Yugoslavia men's national handball team

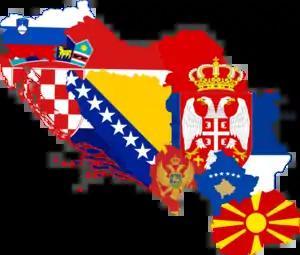

Yugoslavia played its first international small handball match in 1956 at the Tashmaidan Stadium in Belgrade against Sweden, the current world champions at the time. A draw was reached 6:6, and due to cloud cover the match was declared invalid. Yugoslav handball began to rise in the early 1970s reaching its hight until 1990. At the time it was the most-winning handball team in the world, winning three medals at the Olympic Games, four at the World Championships, five at the Mediterranean Games, one at the Goodwill Games, three at the World Handball Cups and two at the Handball Super Leagues. The biggest successes are the gold medals at the 1972 and 1984 Olympic Games, as well as the gold medal at the 1986 World Championship. The team ceased to exist after the split of Yugoslavia in June 1991. Three former Yugoslav republics have since gone on to win medals at major competitions: Croatia fifteen, Serbia four and Slovenia two. In the period from 2003 to 2020, Croatia was considered one of the best teams in international handball, winning the gold medal at the 2004 Summer Olympics and the 2003 World Championship, in addition to consistently earning major championship medals.